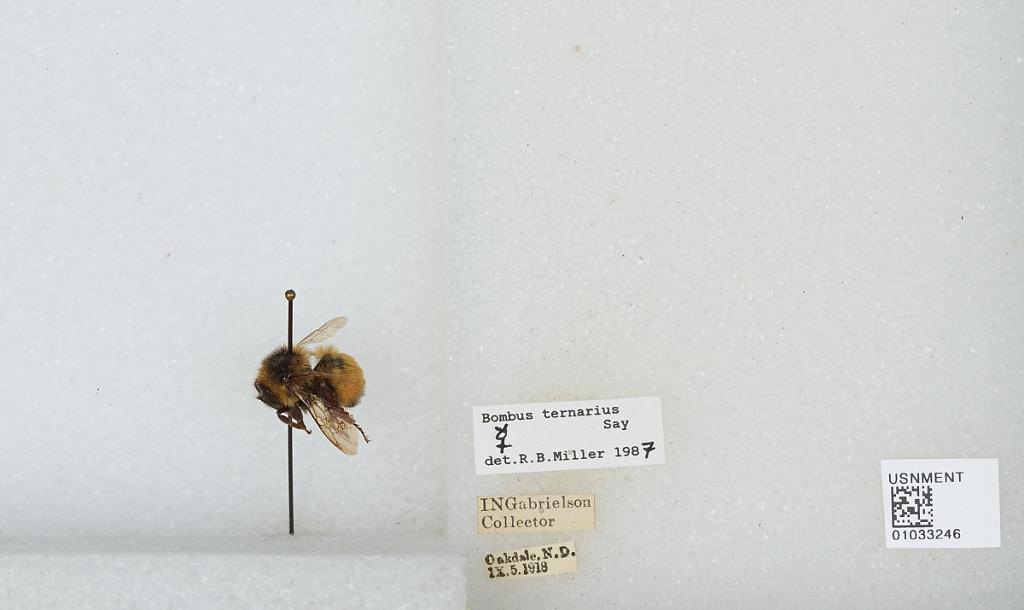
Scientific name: Bombus (Pyrobombus) ternarius Say
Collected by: I. Gabrielson
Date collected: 1918-9-5
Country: United States
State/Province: North Dakota
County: Dunn
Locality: Oakdale
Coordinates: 47.4731, -102.865
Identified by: Miller, R. B.